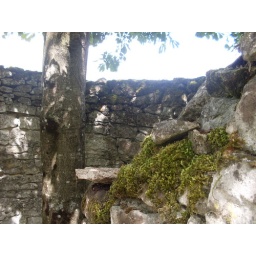
Where the wall has been built around the tree so as not to damage it.